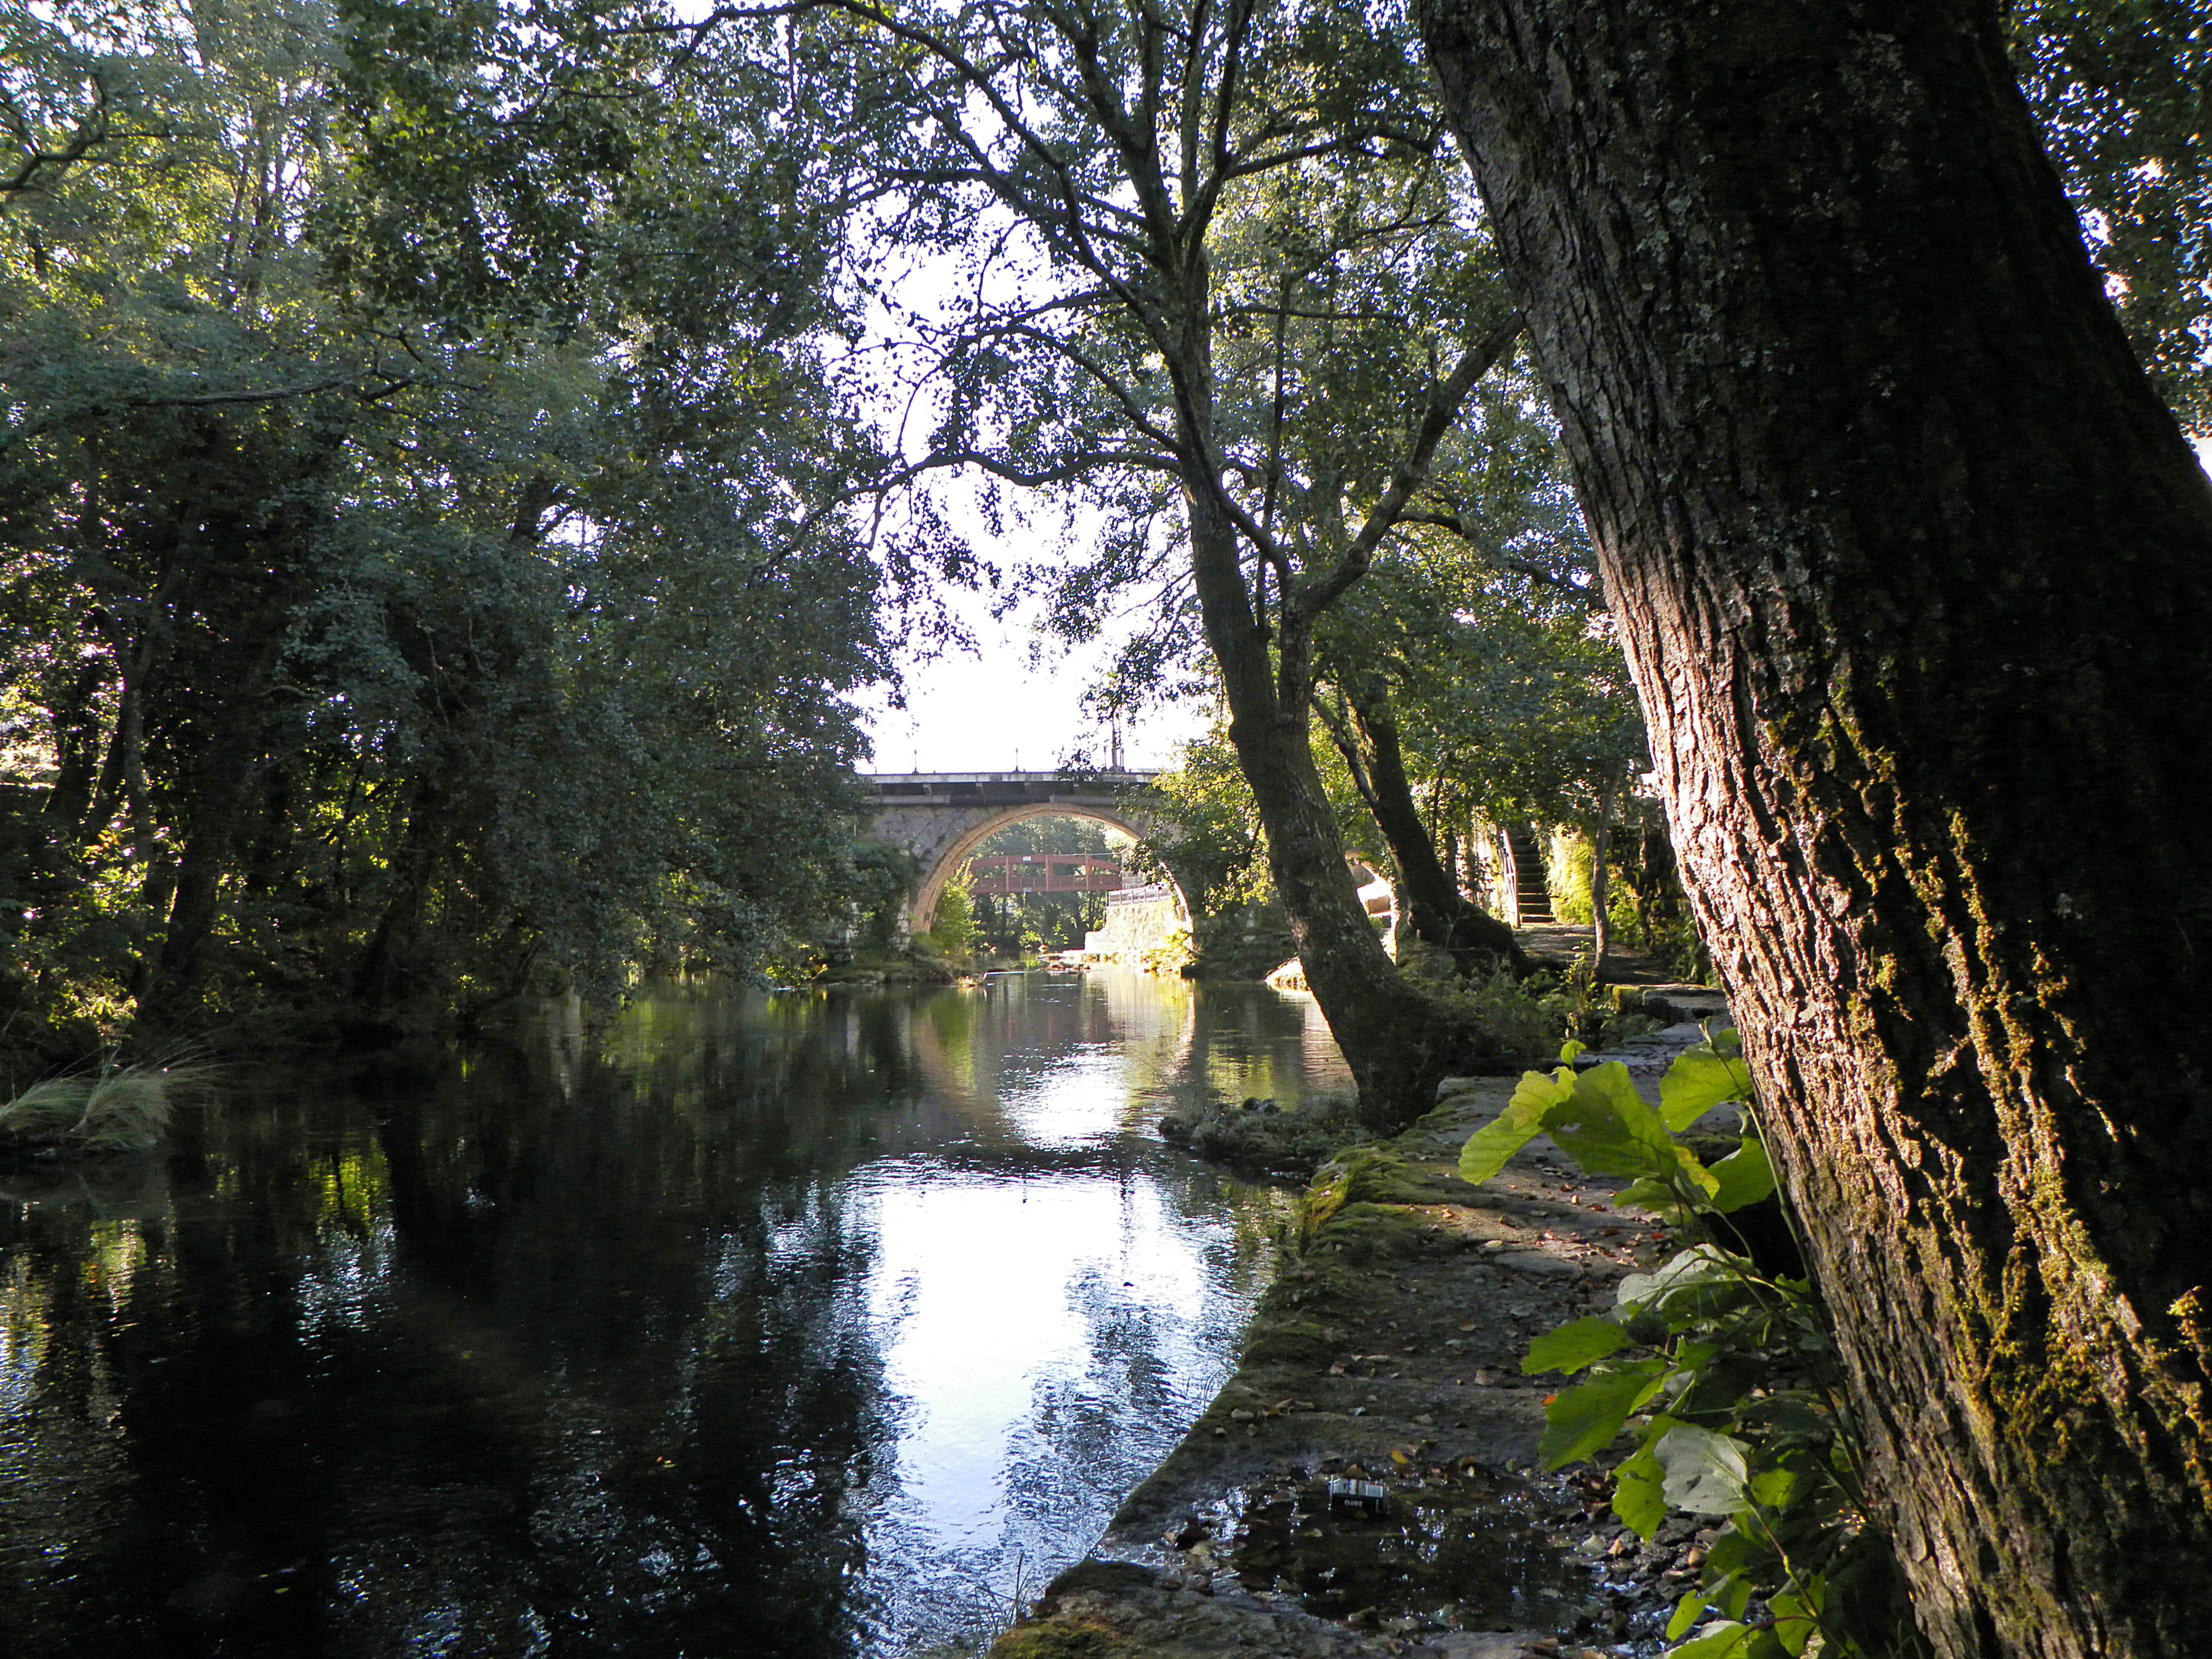
landscape, tree, water, nature, forest, creek, leaf, flower, river, stream, reflection, autumn, waterway, body of water, spain, galicia, pontevedra, woodland, habitat, espana, ggl1, natural environment, geographical feature, woody plant